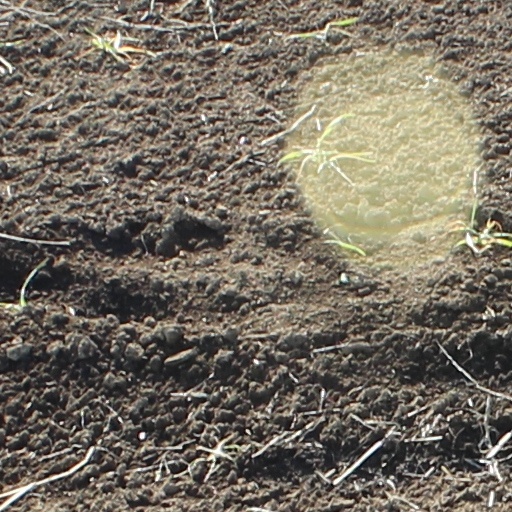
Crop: wheat